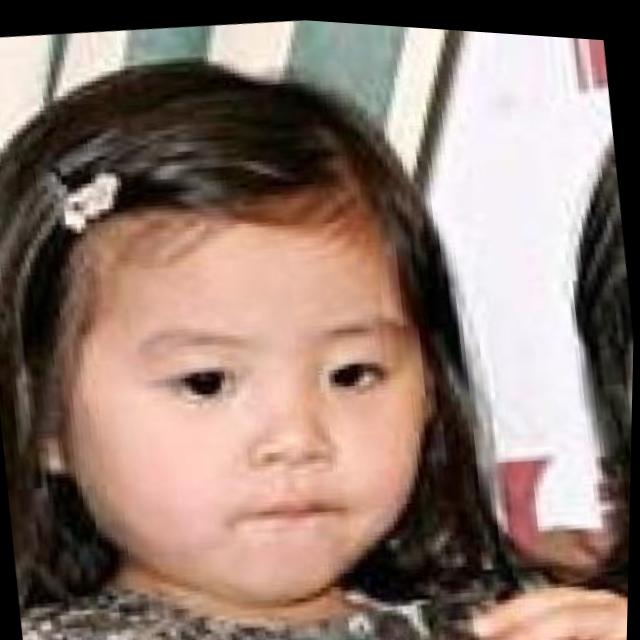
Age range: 0-12